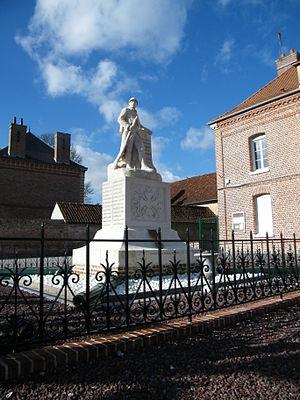
Allery, Somme, fr, monument
Allery est une commune française située dans le département de la Somme en région Hauts-de-France.